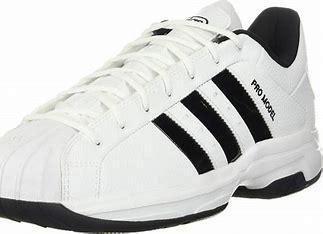
Brand: Adidas
Model: Pro Model